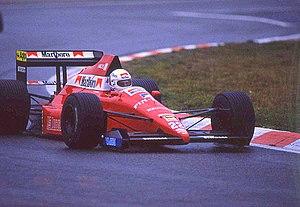
La Dallara 189 est la monoplace de Formule 1 conçue par Dallara et engagée par la Scuderia Italia dans le cadre du championnat du monde de Formule 1 1989. Elle est pilotée par les Italiens Alex Caffi et Andrea De Cesaris.